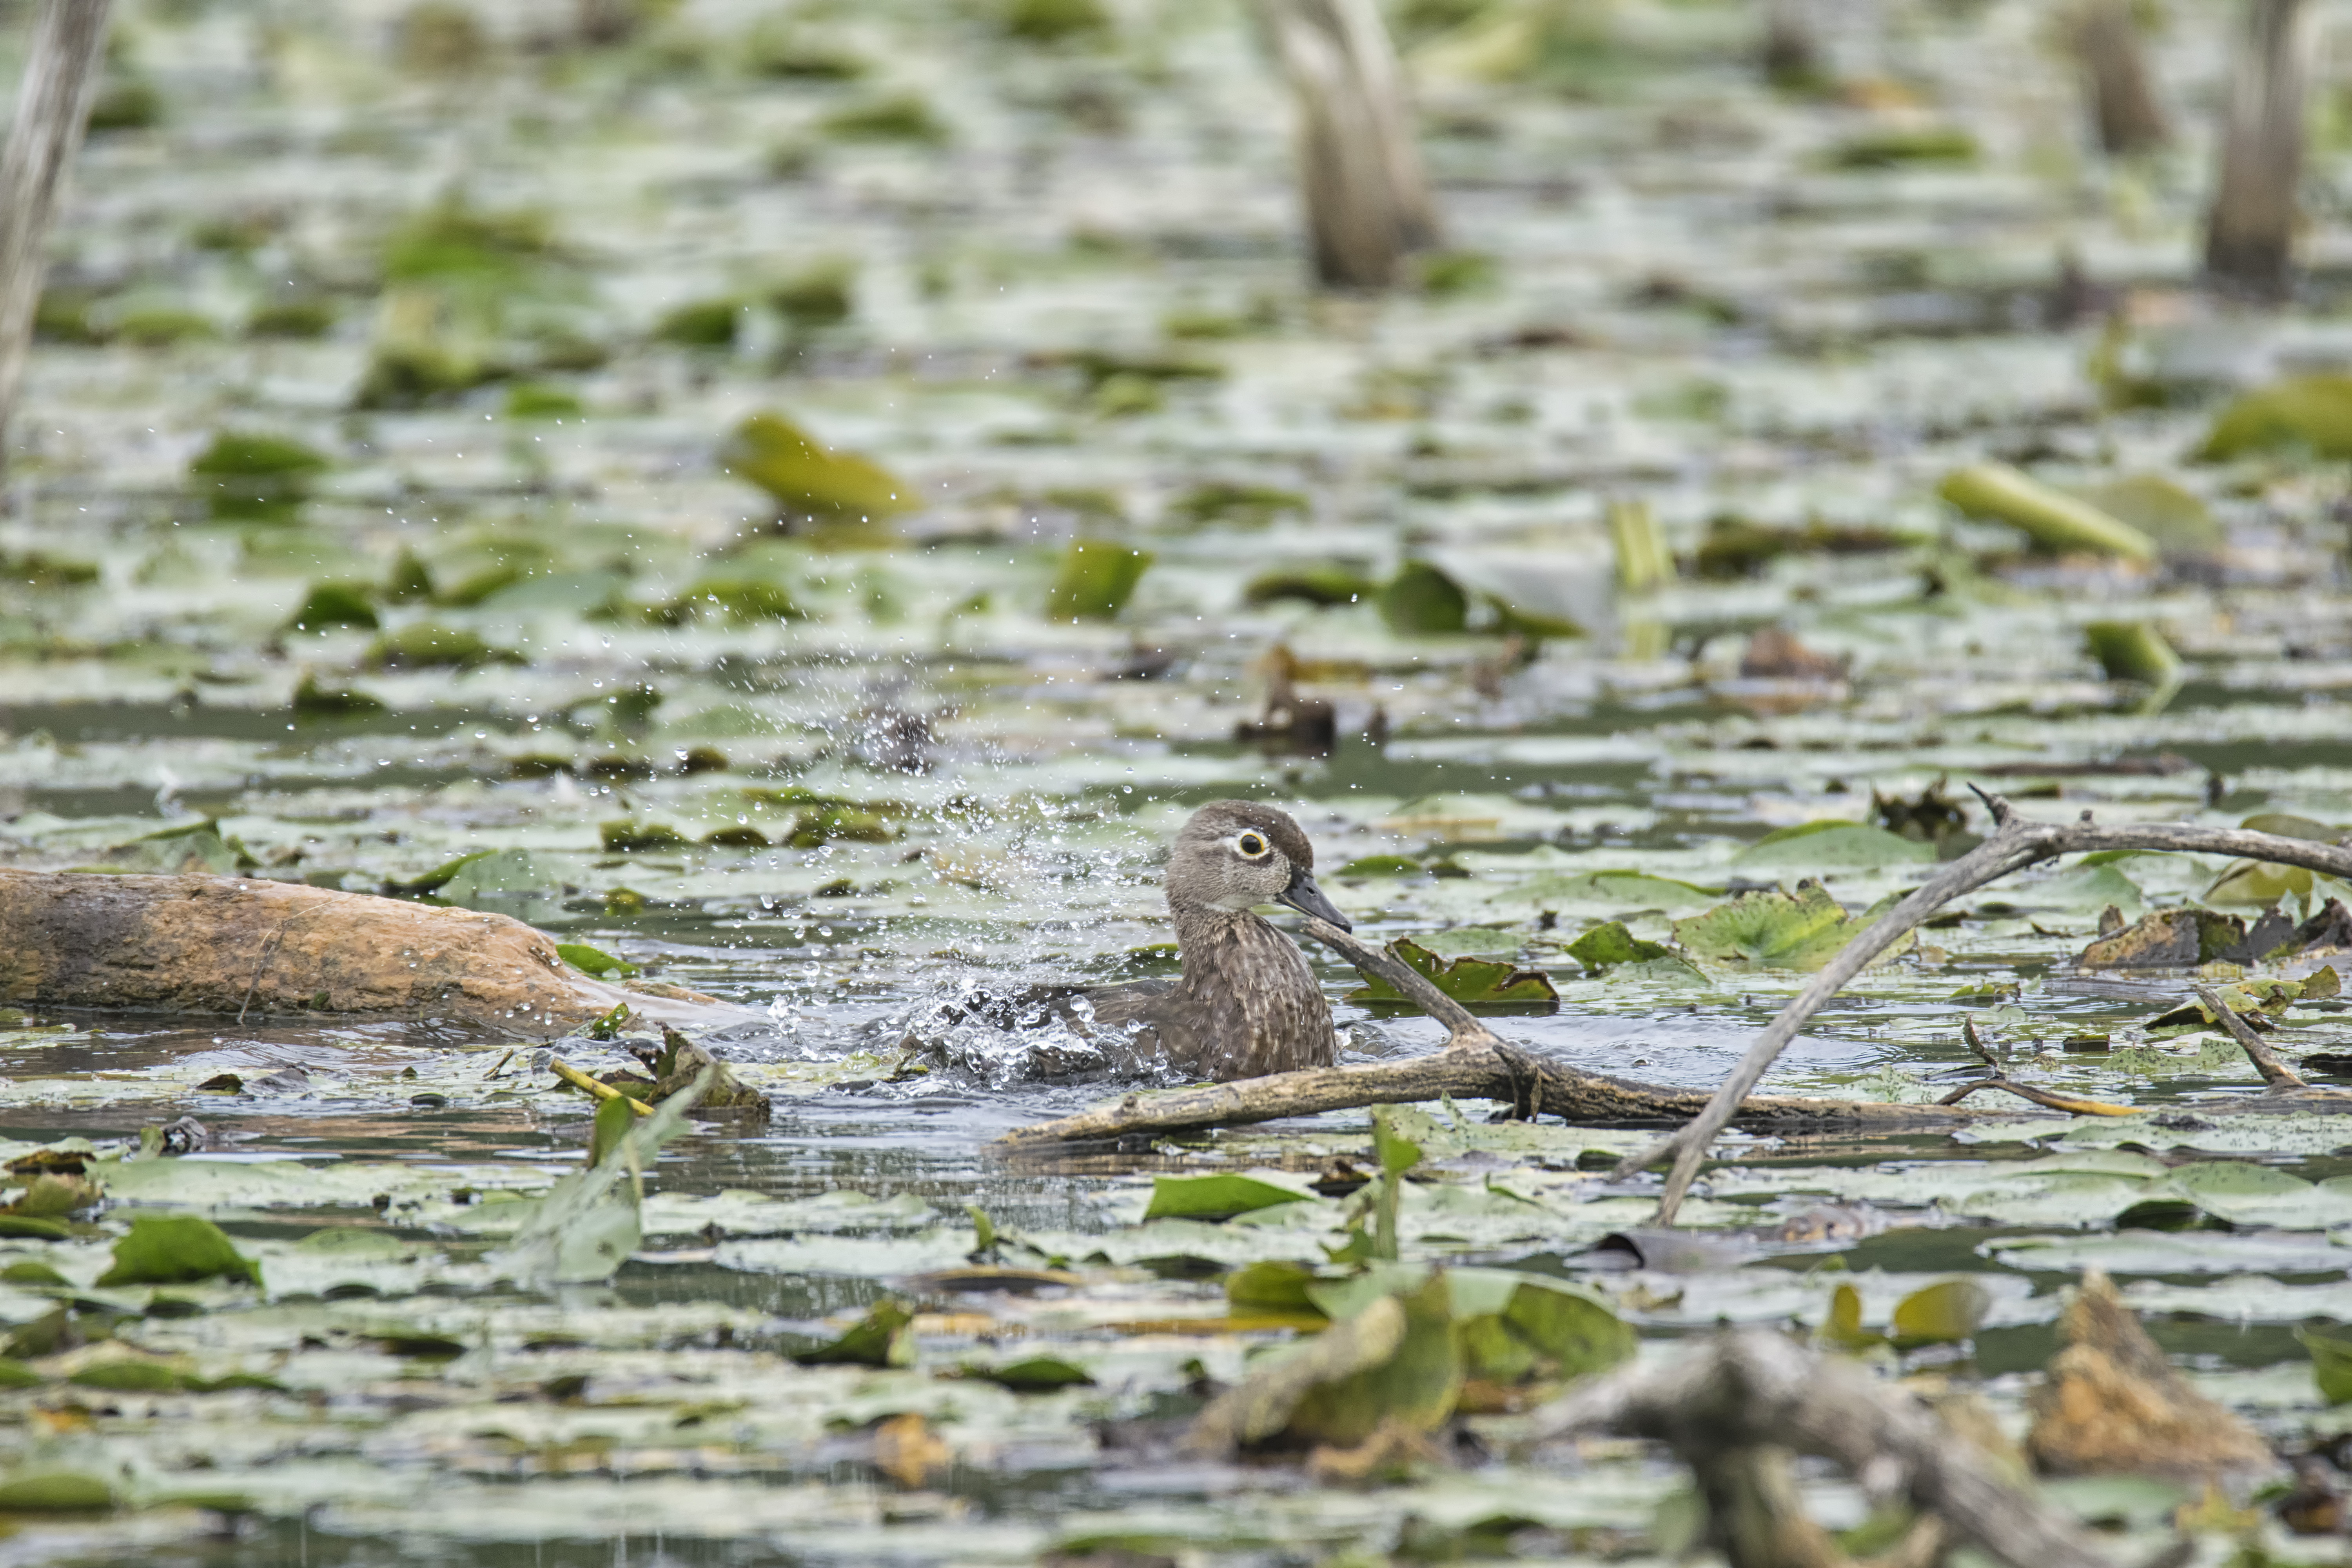
tree, water, nature, forest, grass, rock, bird, wood, leaf, flower, river, pond, wildlife, stream, green, autumn, fauna, duck, canada, wetland, quebec, habitat, canard, sherbrooke, oiseau, branchu, natural environment